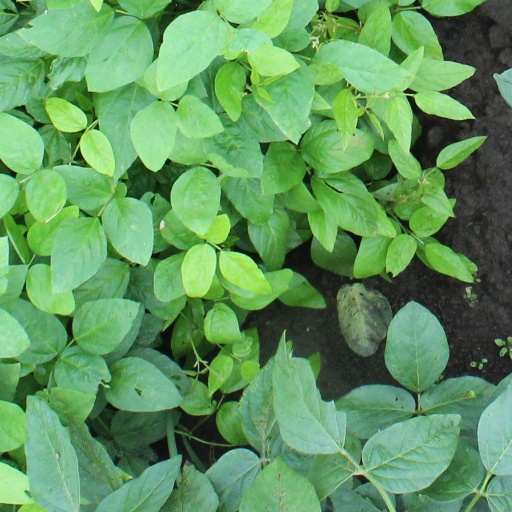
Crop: soybean